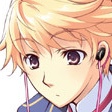
Portrait style: Anime Portrait